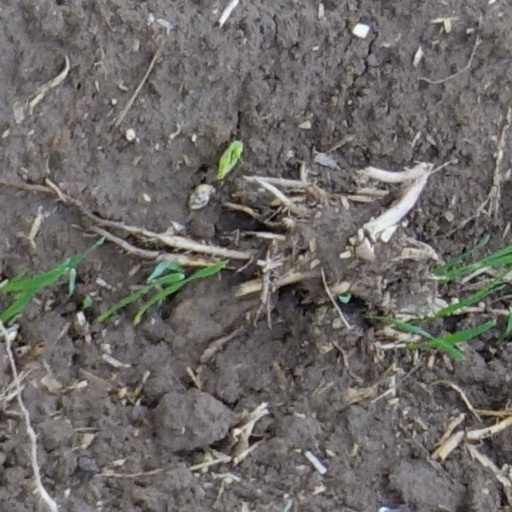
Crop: wheat